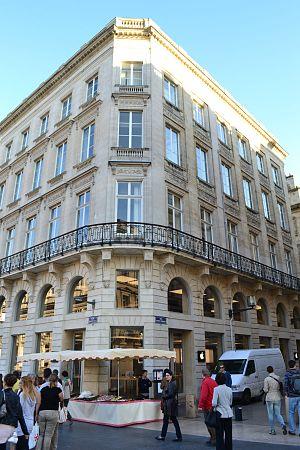
Hôtel Bonnaffé, situé 54 cours du Chapeau rouge à Bordeaux This building is indexed in the Base Mérimée, a database of architectural heritage maintained by the French Ministry of Culture,
François Bonnaffé est un armateur et négociant français, l'un des principaux de Bordeaux, et l'un des entrepreneurs les plus fortunés du Royaume de France à la veille de la Révolution.
Étienne Laclotte est un architecte bordelais. Avec ses frères, Michel et Jean, il forme une société exerçant les professions d’architecte et entrepreneur, qui aura une place dominante dans la deuxième moitié du XVIIIᵉ siècle parmi la corporation des maîtres maçons de Bordeaux.
L’hôtel Bonnaffé ou maison Bonnaffé, est un hôtel particulier construit en 1785 à Bordeaux. Il forme la partie occidentale de l’îlot auquel il a donné son nom, et qui est compris entre le cours du Chapeau-Rouge et les rues Sainte-Catherine, de la Maison-Daurade, et des Pilliers-de-Tutelle.